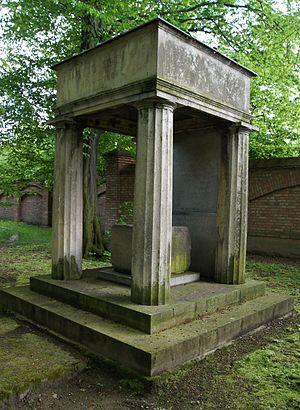
Fausto Socin, de son nom d'origine Fausto Paolo Sozzini ou Socini, aussi appelé Faustus Socinus, né le 5 décembre 1539 à Sienne et mort le 4 mars 1604 à Luslawice, est un théologien italien installé en Pologne. Son nom est attaché au socinianisme. Il fut le principal théologien de la Petite Église polonaise.